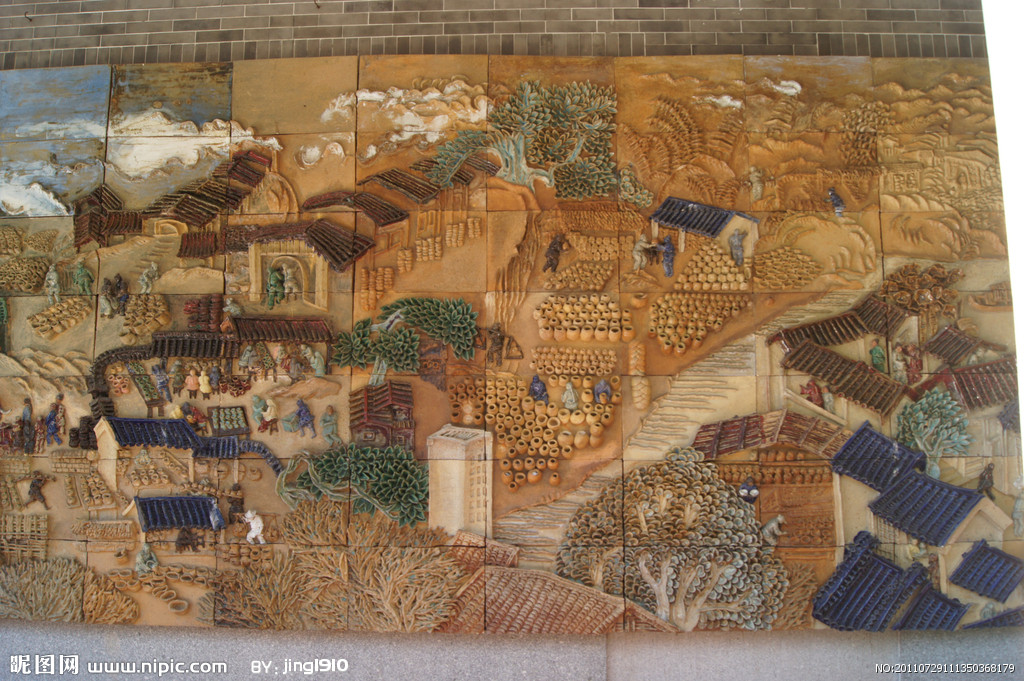
Label: trash